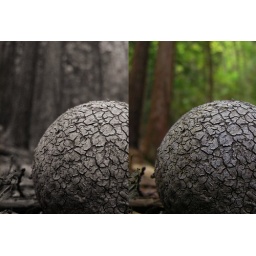
A ball that bird left in mountain. 2008/10/20. olympus c-760uz